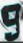
Number: 9